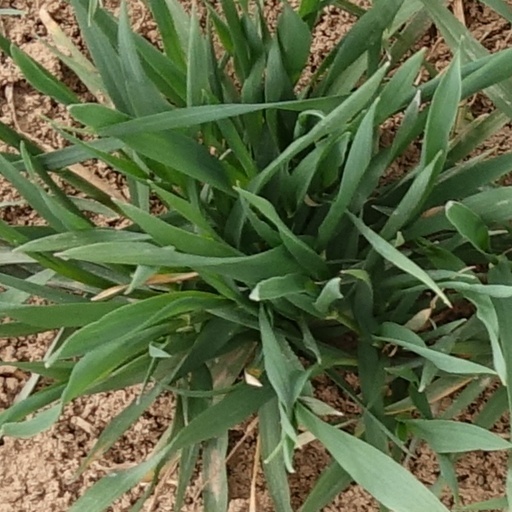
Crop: wheat